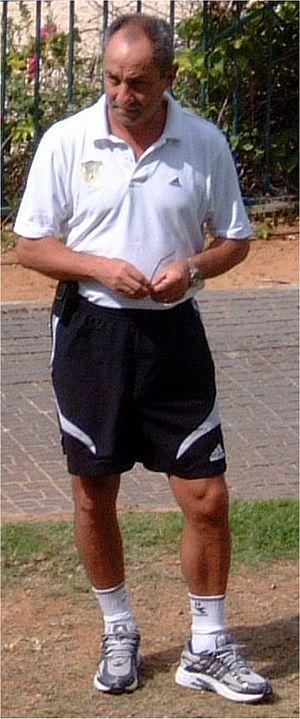
Osvaldo César Ardiles, surnommé Ossie Ardiles en Angleterre, né le 3 août 1952 à Córdoba en Argentine, est un footballeur international argentin, qui évoluait au poste de milieu de terrain relayeur.